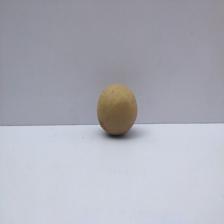
Size: Small